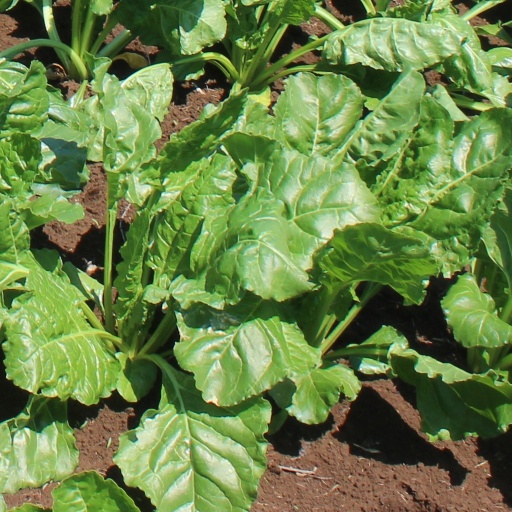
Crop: sugar beet